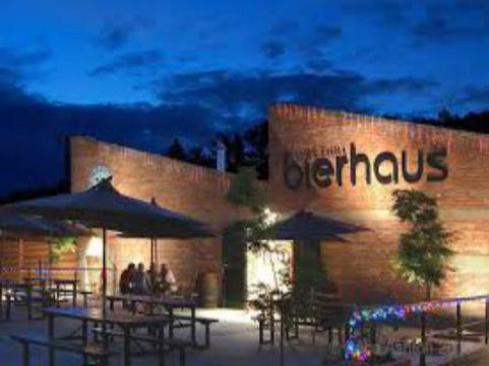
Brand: lobethal bierhaus
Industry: Food